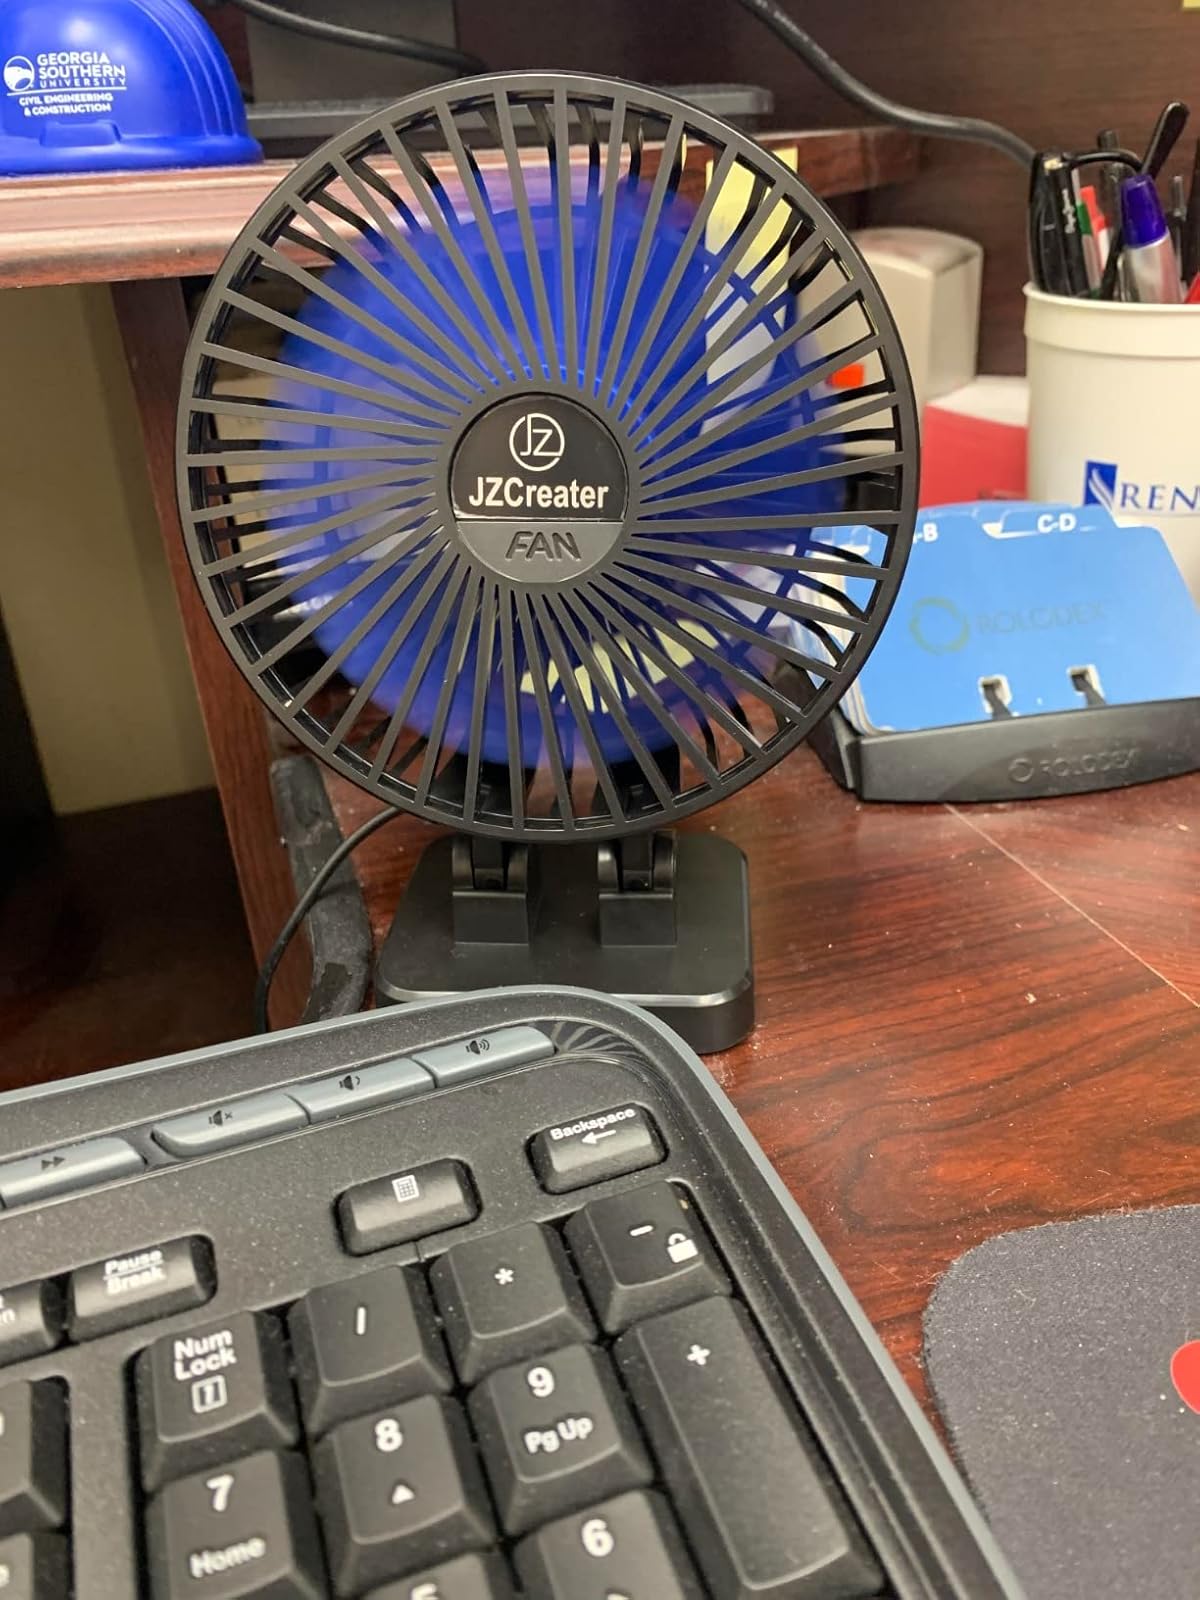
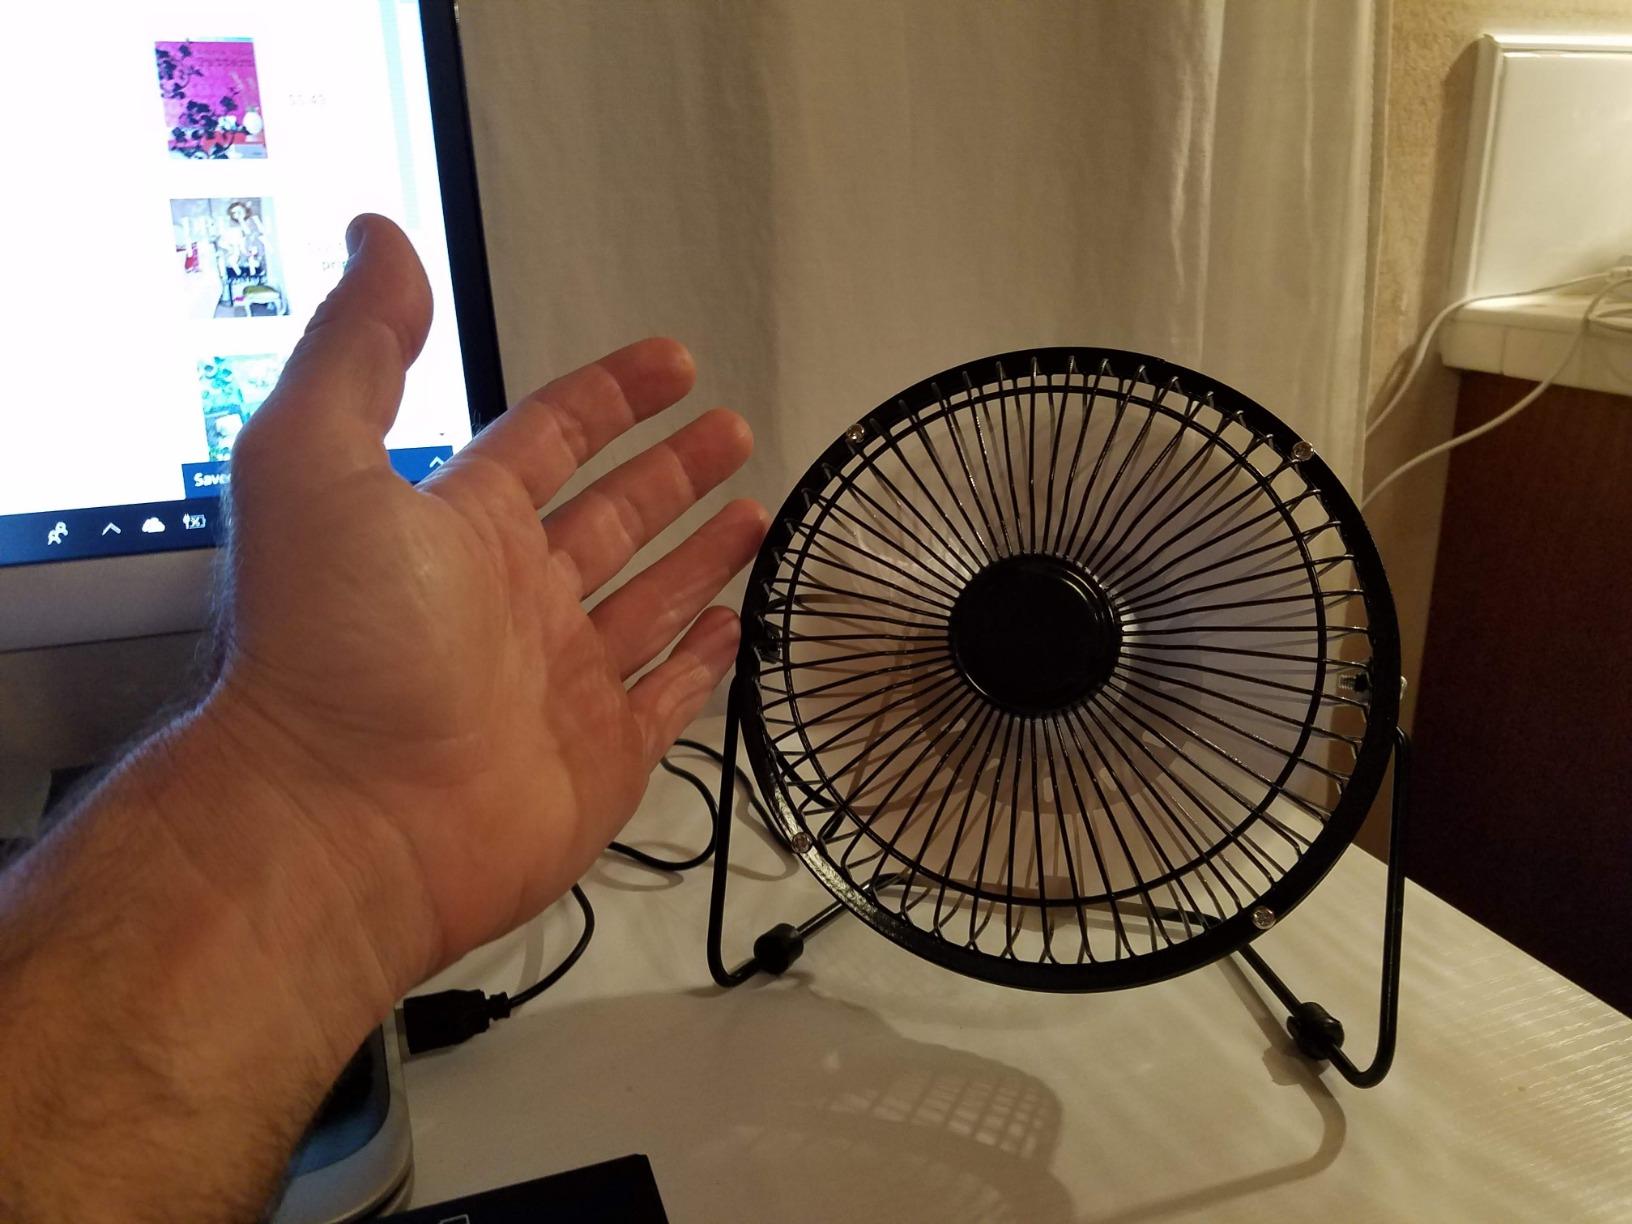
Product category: fan
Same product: no